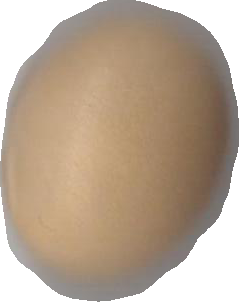
Variety: Grobogan